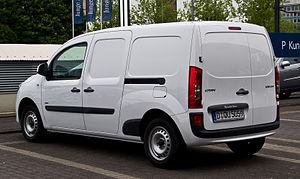
Le Renault Kangoo II est une automobile produite par le constructeur français Renault depuis mai 2007. Il s'agit de la seconde génération du Renault Kangoo depuis 1997.